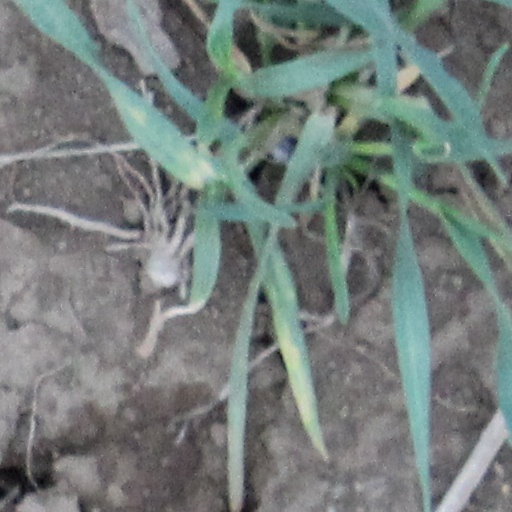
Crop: wheat